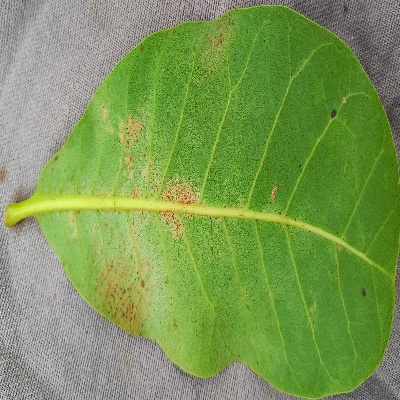
Crop: Cashew
Condition: anthracnose